Jinnah Hospital, Kabul

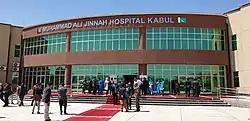

Jinnah Hospital is a 200-bed hospital in Kabul, Afghanistan. Built by the government of Pakistan, it is one of the largest hospitals in Afghanistan under the control of the Afghan Ministry of Public Health.